Transport in Thanjavur

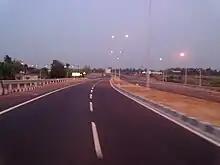
NH 67 in Thanjavur

Thanjavur has a well-developed transport infrastructure. Thanjavur is well connected by Road, and Rail with most cities and towns in India